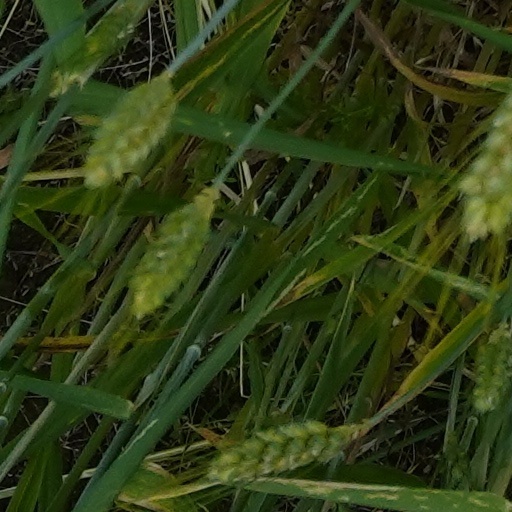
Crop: wheat